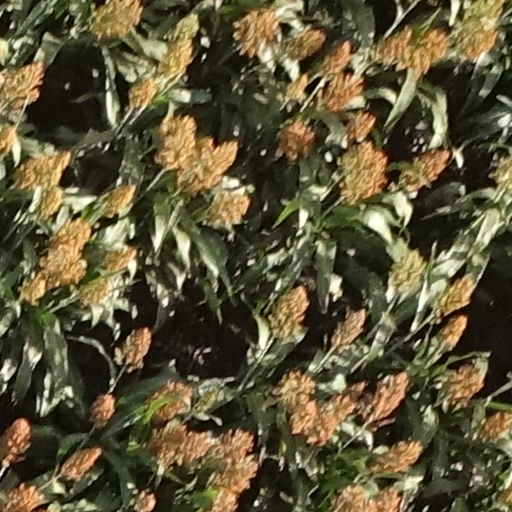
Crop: sorghum